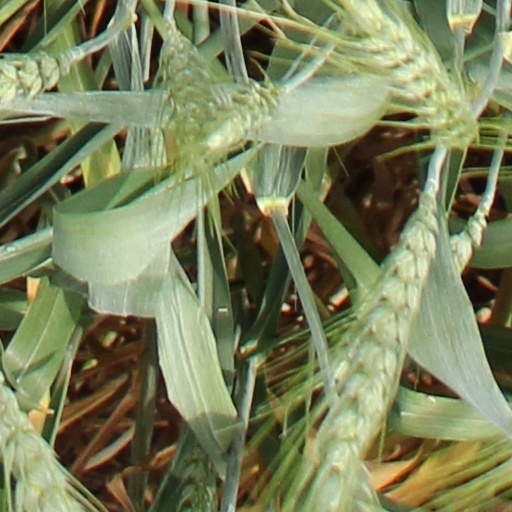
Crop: wheat